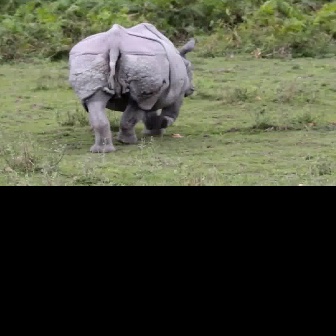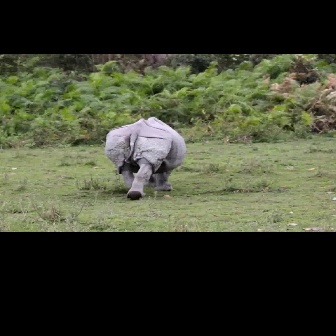
  Please identify the target specified by the bounding box [65,22,195,152] in the first image and locate it in the second image. Return the coordinates in [x_min,y_min,x_max,y_max] format.
Answer: [103,116,186,199]